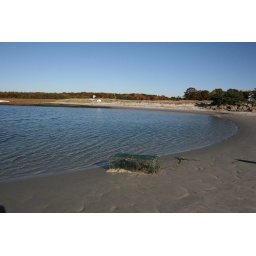
near goose rocks beach